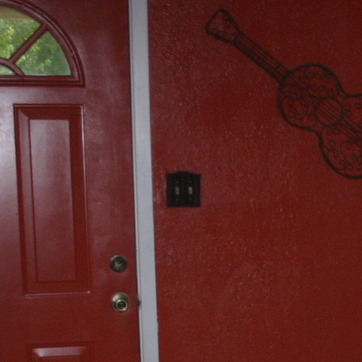
Material: plastic